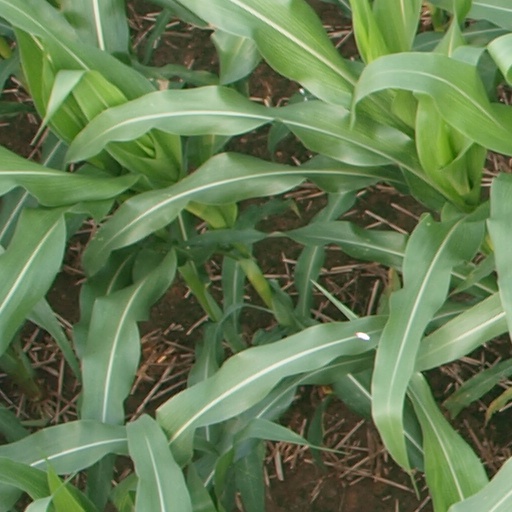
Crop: maize; corn